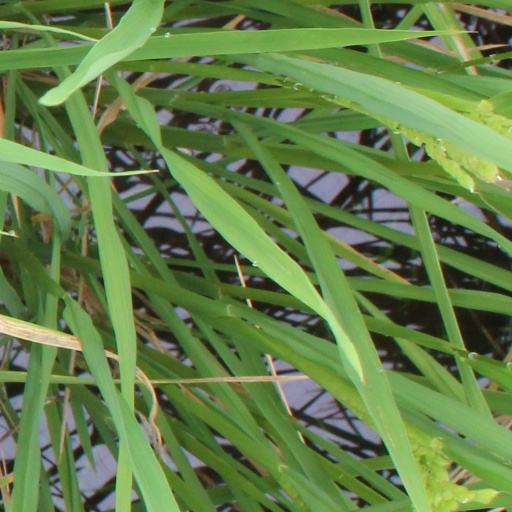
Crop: rice